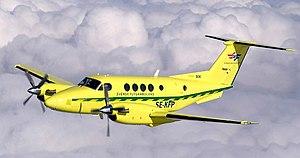
Les services médicaux aériens désignent l'ensemble des moyens aériens utilisés pour déplacer des patients vers et depuis des établissements de santé et des lieux d'accident. Le personnel fournit une gamme complète de soins préhospitaliers et d'urgence à tous types de patients lors d'opérations d'évacuation sanitaire ou de sauvetage aéromédical à bord d'hélicoptères et d'avions à hélices ou à réaction.